Saurashtra Mail

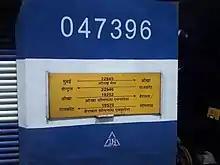

The 22945 / 22946 Mumbai Central–Okha Saurashtra Mail is an Express train belonging to Indian Railways – Western Railway zone that runs between and in India.